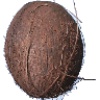
Label: cocos